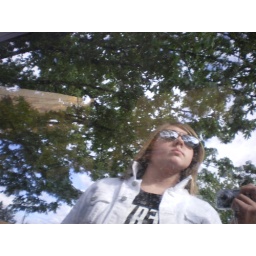
me in my car window